Stobie pole

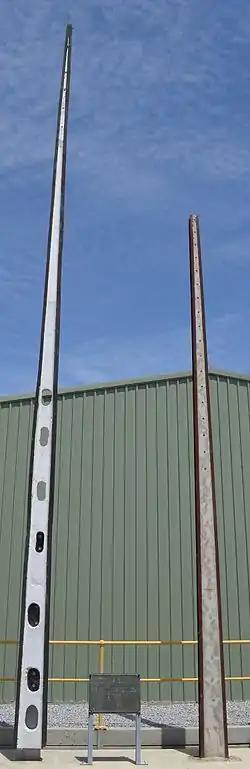
Original 1924 Stobie pole (left) next to a modern Stobie pole (right) at the Angle Park manufacturing plant

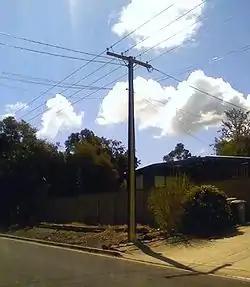
Stobie pole in an Adelaide suburb

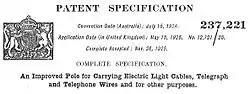
Original Patent Application

A Stobie pole is a power line pole made of two steel I-beams, joined by tie-bolts, and held apart by a slab of concrete. It was invented by Adelaide Electric Supply Company engineer James Cyril Stobie, who suggested the use of readily available materials due to the shortage of suitably long, strong, straight and termite-resistant timber in South Australia.